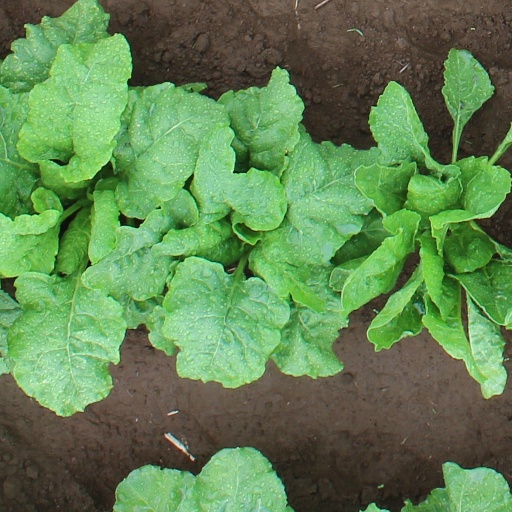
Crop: sugar beet